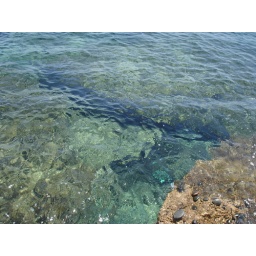
Crystal clear water near the place where I swam.